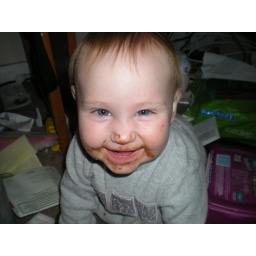
Anca found some chocolate under the computer desk and went to town!